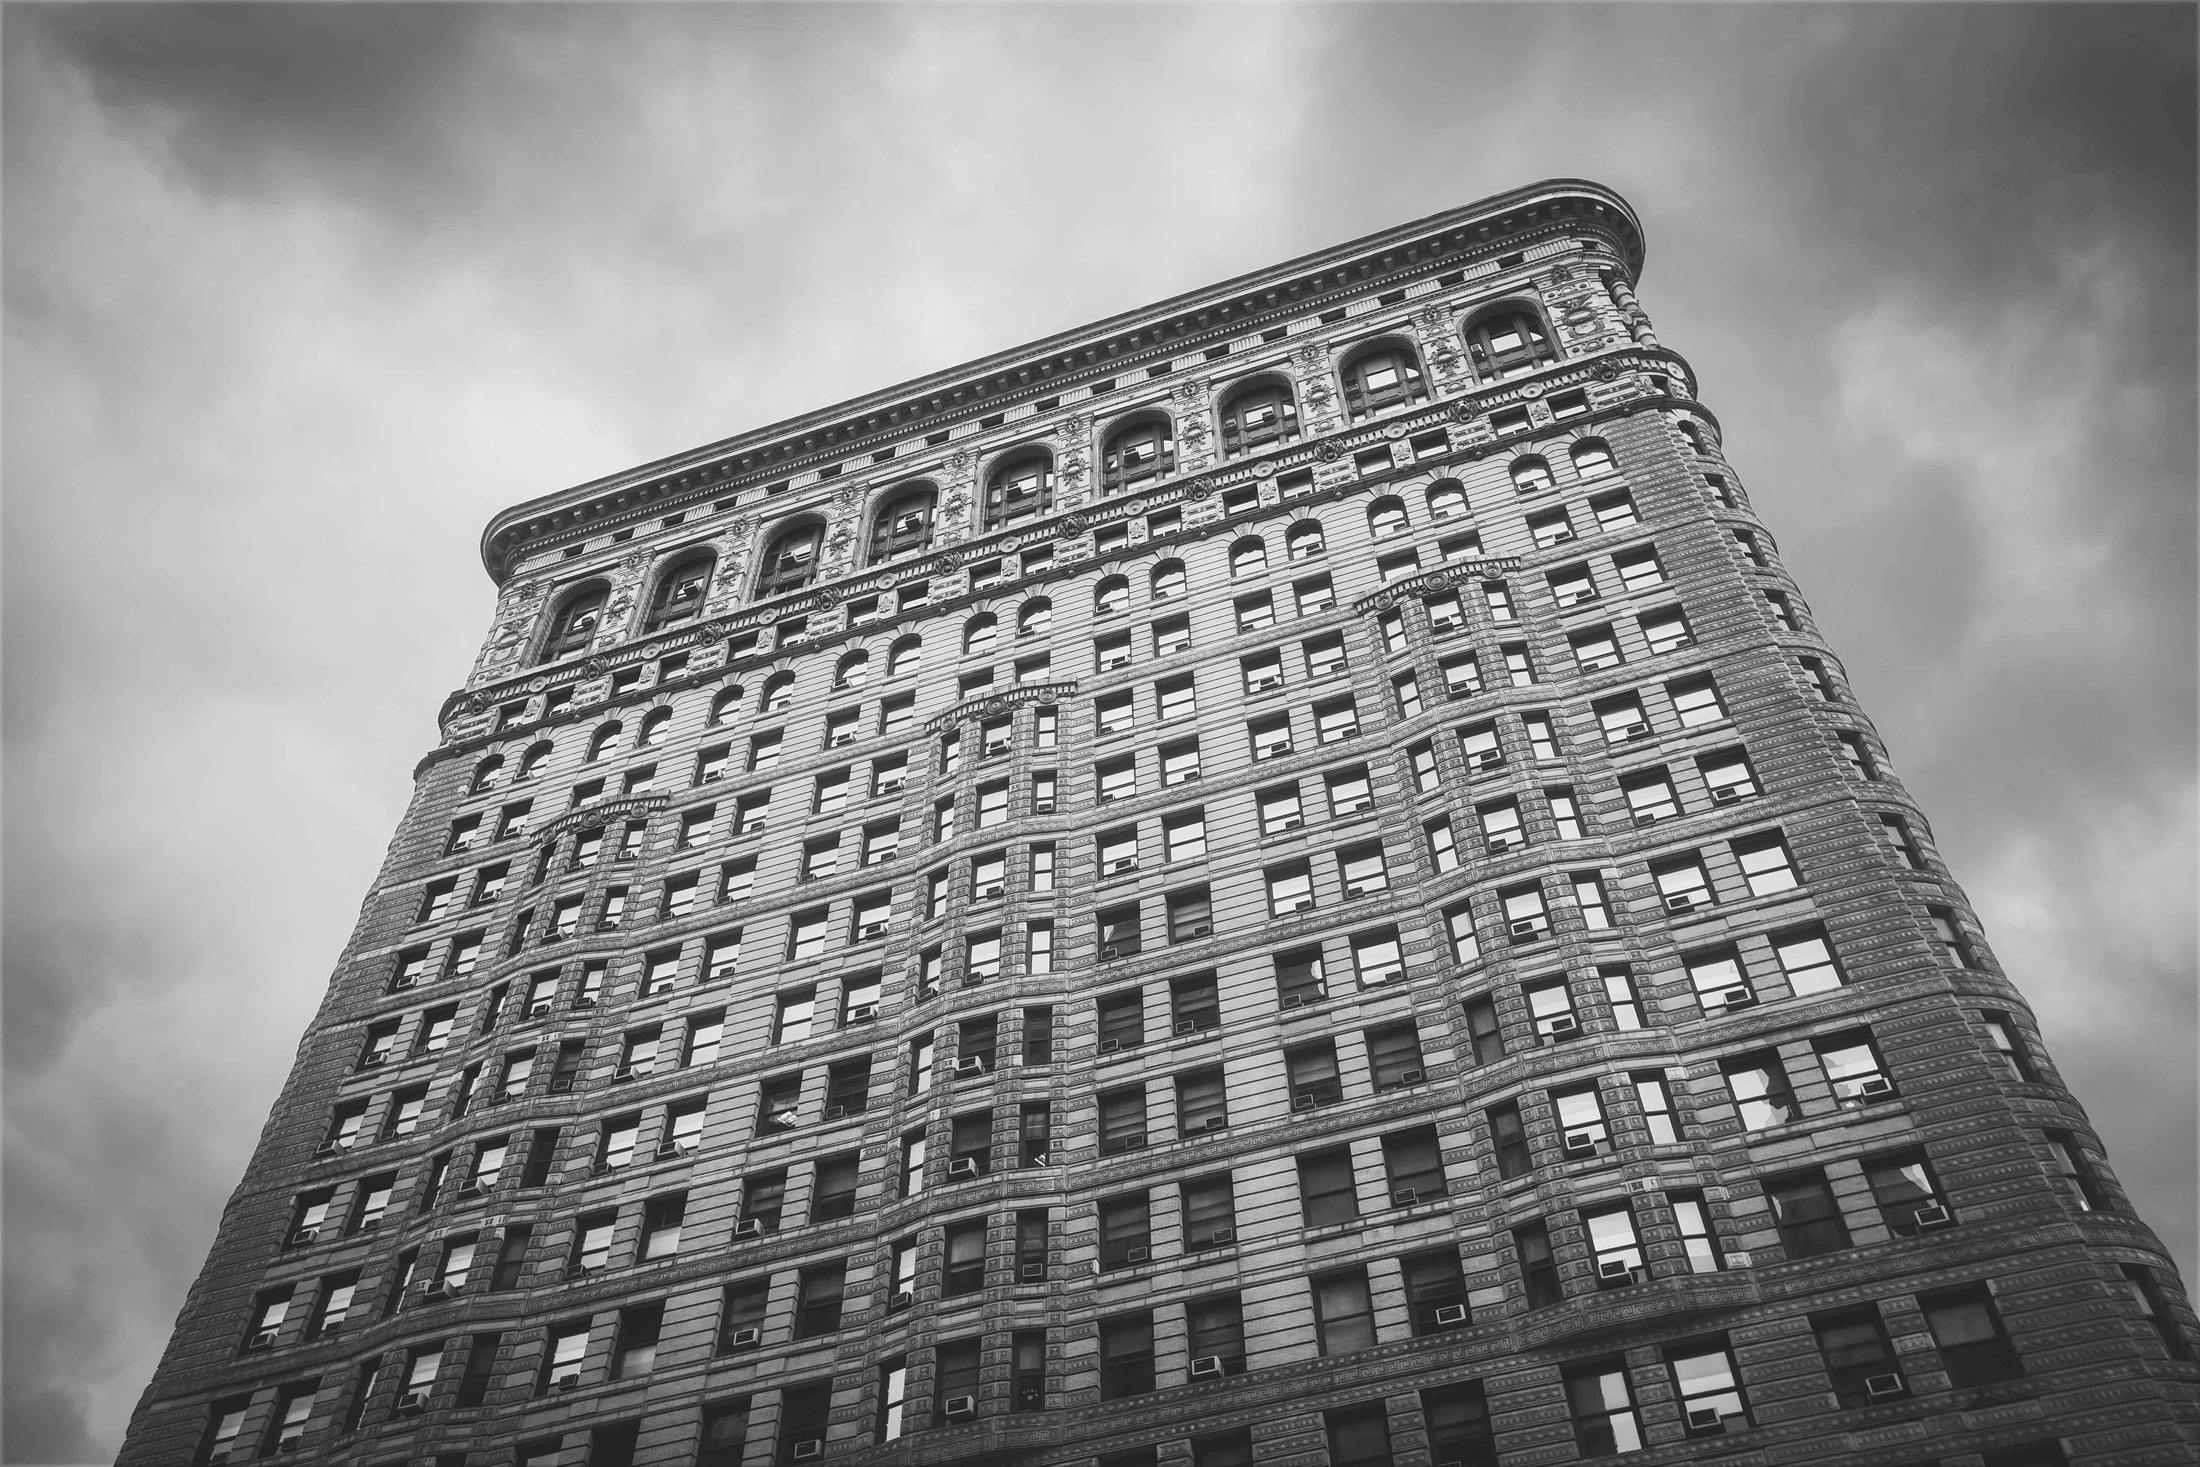
black and white, architecture, sky, white, building, skyscraper, urban, manhattan, new york city, cityscape, downtown, line, tower, landmark, facade, historic, monochrome, tourism, tower block, hdr, clouds, symmetry, shape, metropolis, flatiron building, urban area, monochrome photography